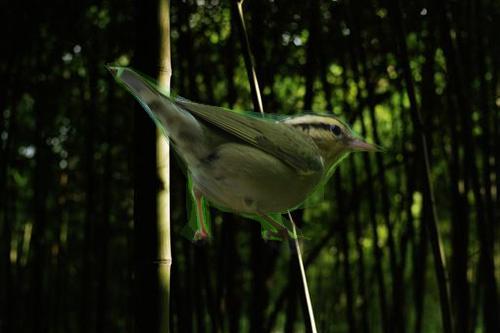
Bird species: Worm_eating_Warbler
Bird type: landbird
Background: land